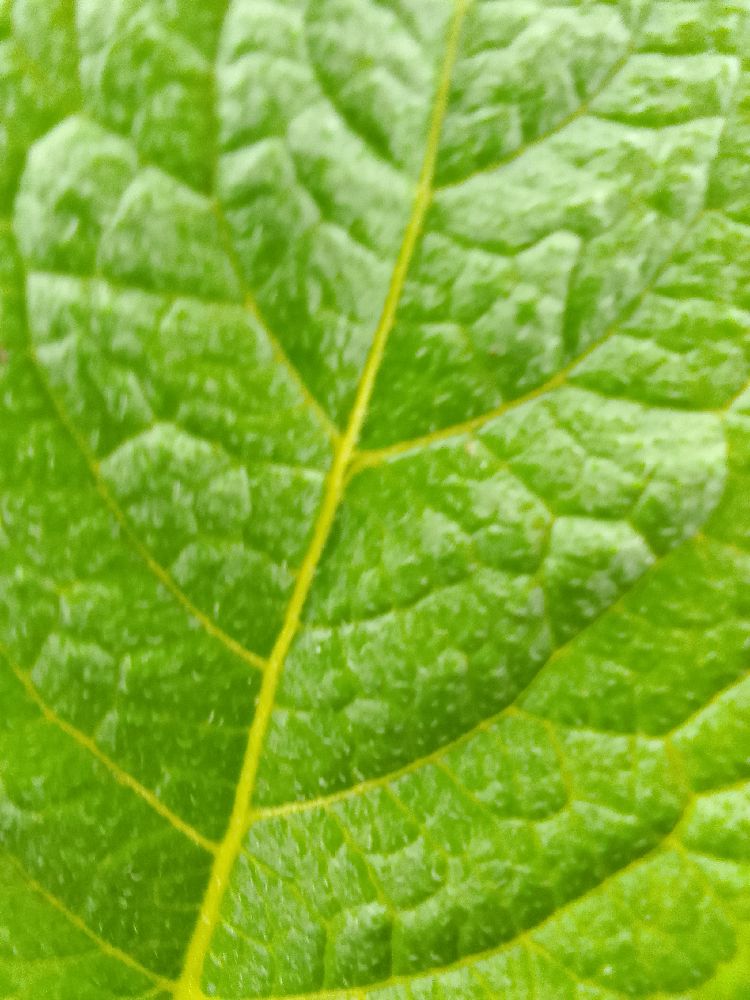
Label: Healthy